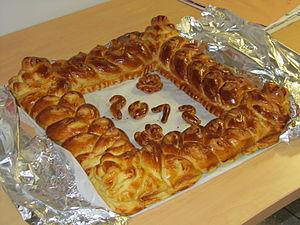
Pain au beurre traditionnellement servi avec un bol de chocolat chaud dit ""chocolat de première communion""."
La Martinique, en Créole martiniquais : Matinik, ou Matnik, appelée Madinina par les indigènes de l’île, et également surnommée « l’île aux fleurs », est une île située dans les Caraïbes, et plus précisément dans l'Archipel des Petites Antilles. C’est une région insulaire française et un Département français, elle est administrée dans le cadre d'une Collectivité territoriale unique dirigée par l'assemblée de Martinique. C'est également une région ultrapériphérique de l'Union européenne. Elle est aussi membre associé de l’Organisation des États de la Caraïbe orientale, de l’Association des États de la Caraïbe et de la Commission économique pour l'Amérique latine et les Caraïbes.